Timeline of Italian architecture

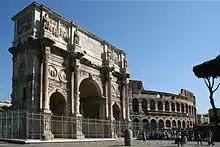
Arch of Constantine, Rome

AD 313 – The arch of Constantine in Rome. Mostly built in concrete, bricks or marble, Roman triumphal arch were grandiose and meant to represent victories, prestige, money and power.